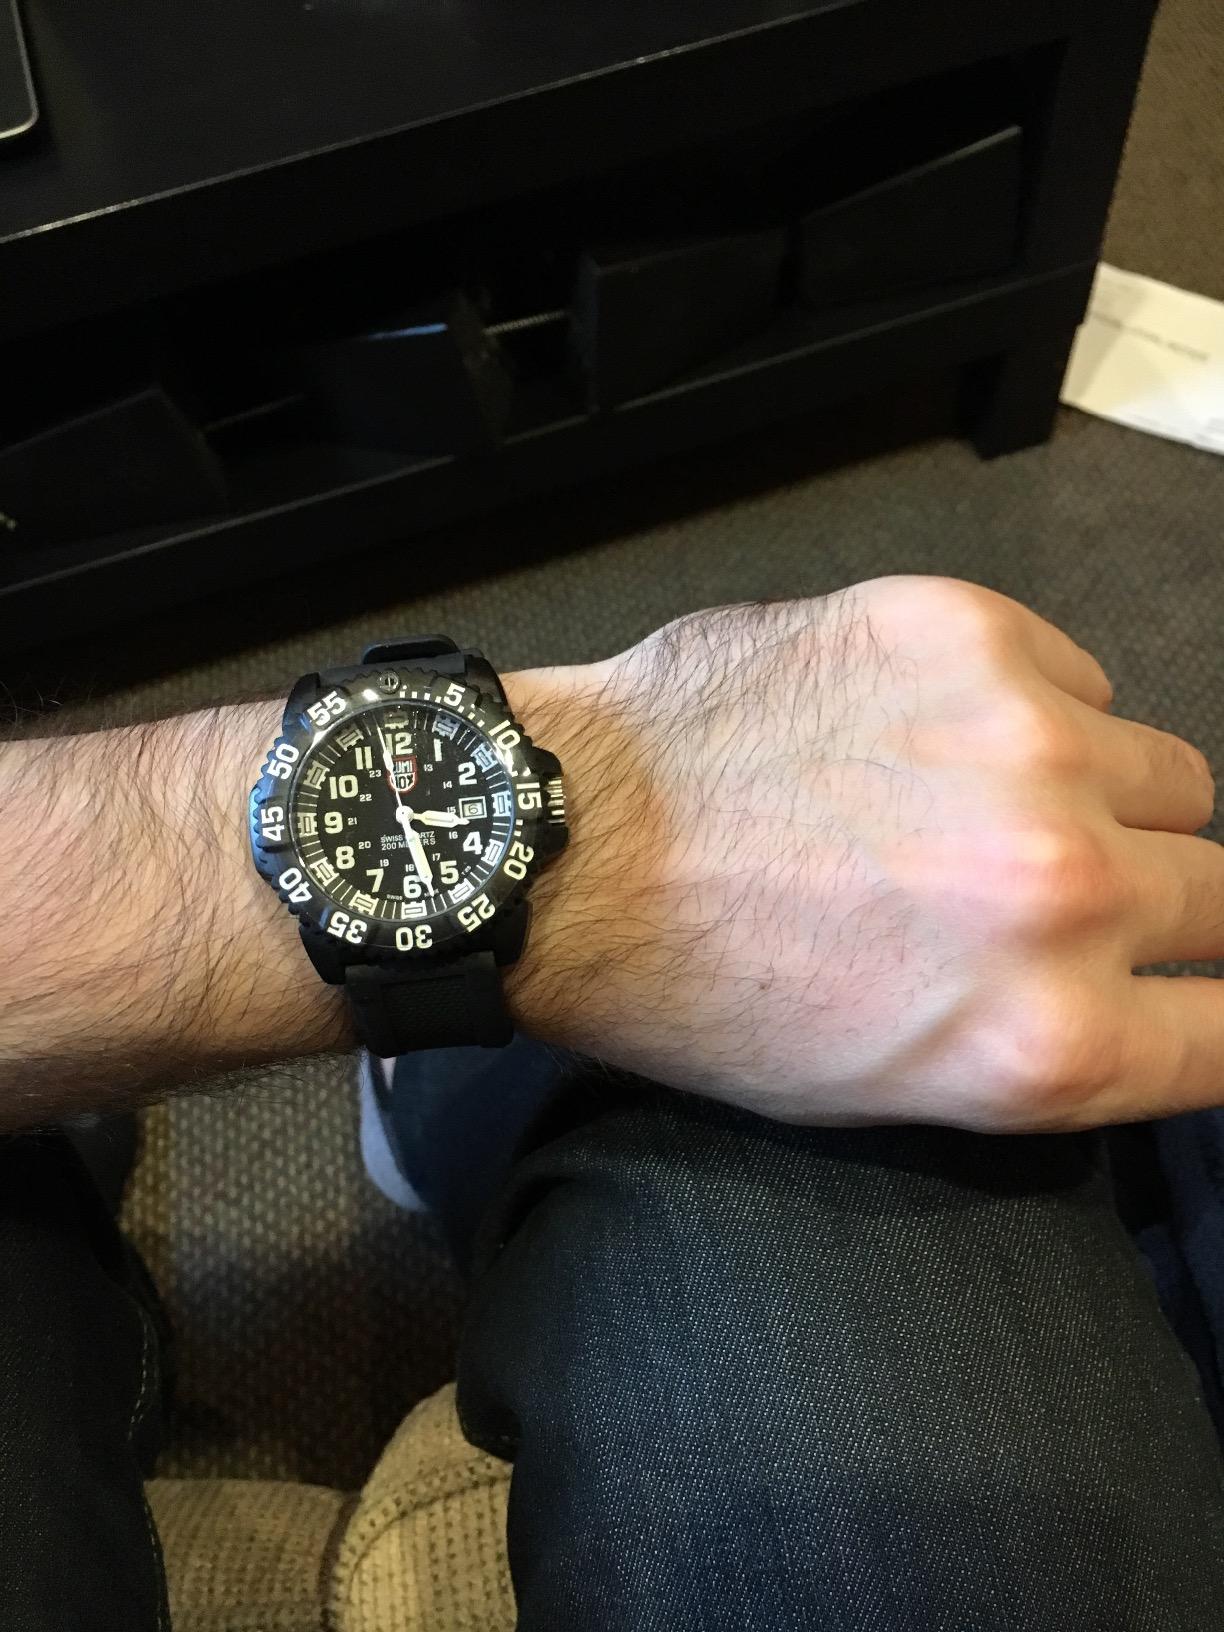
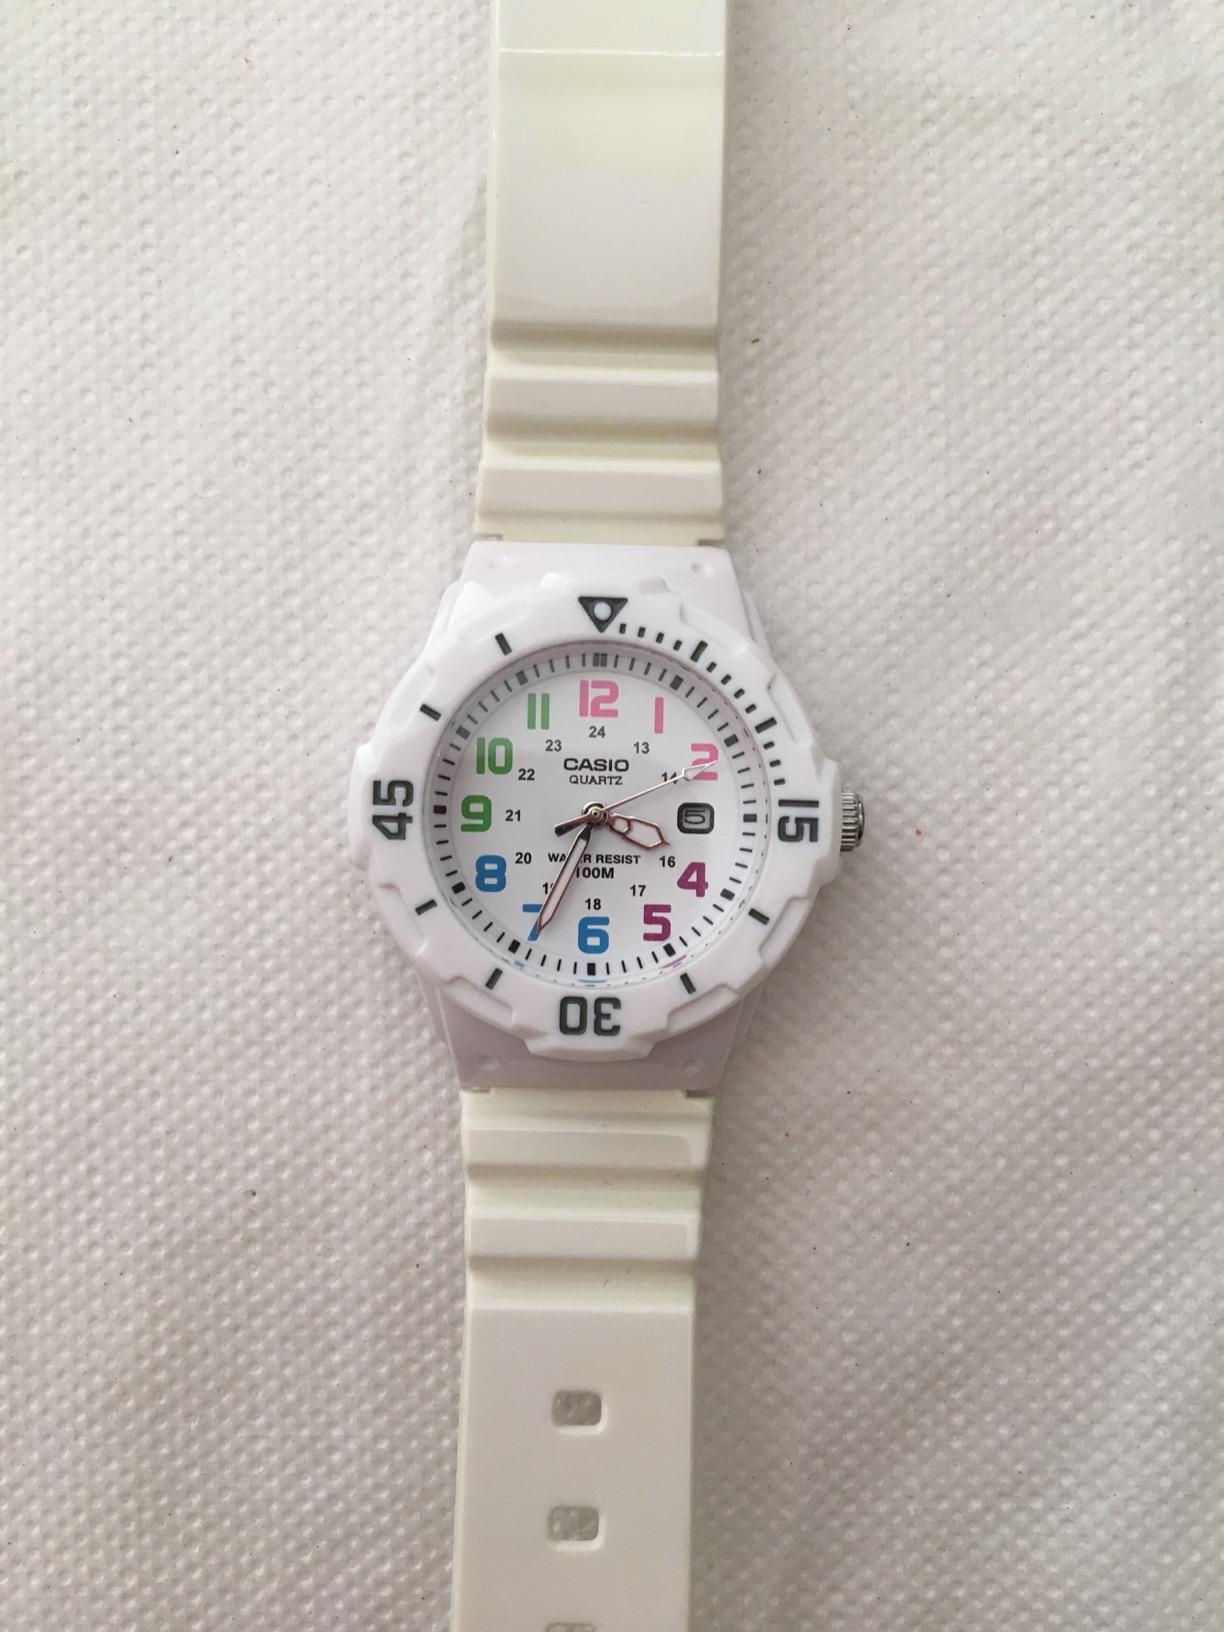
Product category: accessories_watch
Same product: no